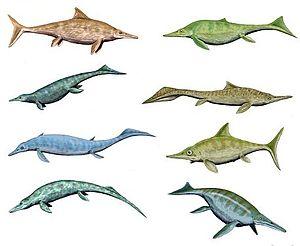
L'ordre des Ichthyosauria regroupe des vertébrés tétrapodes jadis rattachés à la classe des reptiles. Ils ont vécu du Trias inférieur au Crétacé supérieur.